Aqueduct–North Conduit Avenue station

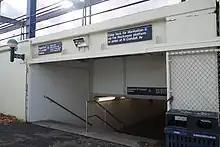
The entrance tunnel at the north end of the station, looking from Aqueduct Racetrack.

The station's only mezzanine is at sidewalk level on the north end of North Conduit Avenue underneath the tracks. It has MetroCard vending machines, three turnstiles, and one staircase to each platform on the south end.